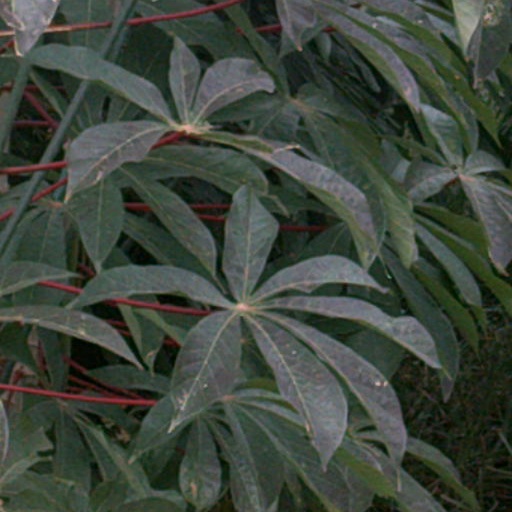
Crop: cassava